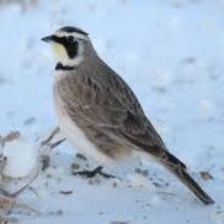
Species: HORNED LARK
Scientific name: EREMOPHILA ALPESTRIS